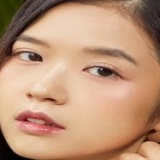
ca sĩ Suni Hạ Linh